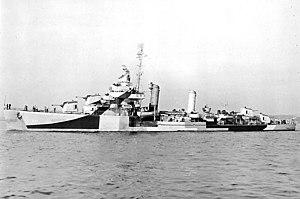
La bataille navale de Casablanca était une série d'engagements navals livrés entre les navires de l'United States Navy couvrant l'invasion de l'Afrique du Nord et des navires de l'État français défendant la neutralité du Protectorat français du Maroc conformément à l'Armistice du 22 juin 1940 signé à Compiègne pendant la Seconde Guerre mondiale.